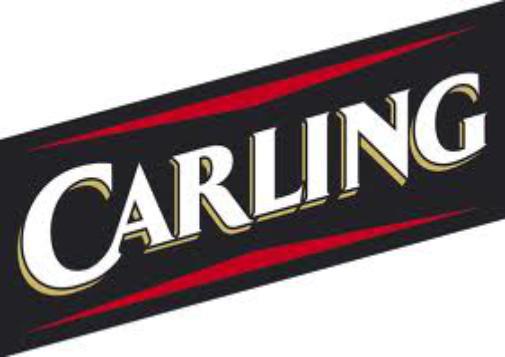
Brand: Carling
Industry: Food